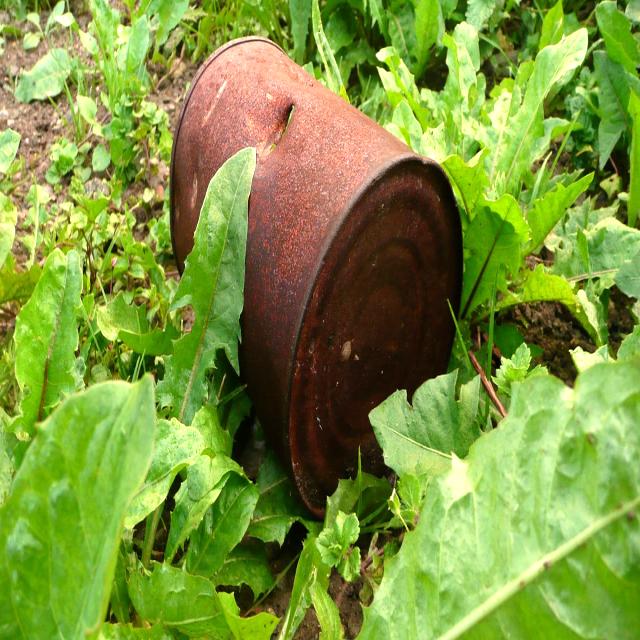
Label: Metal